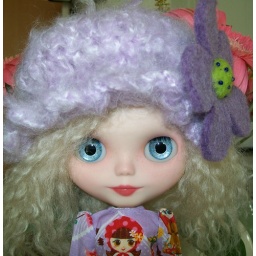
Great girl by Pheisty with mohair done by Dolly Molly; hat by me, dress by Isidora Morales of Isi y Lupi.